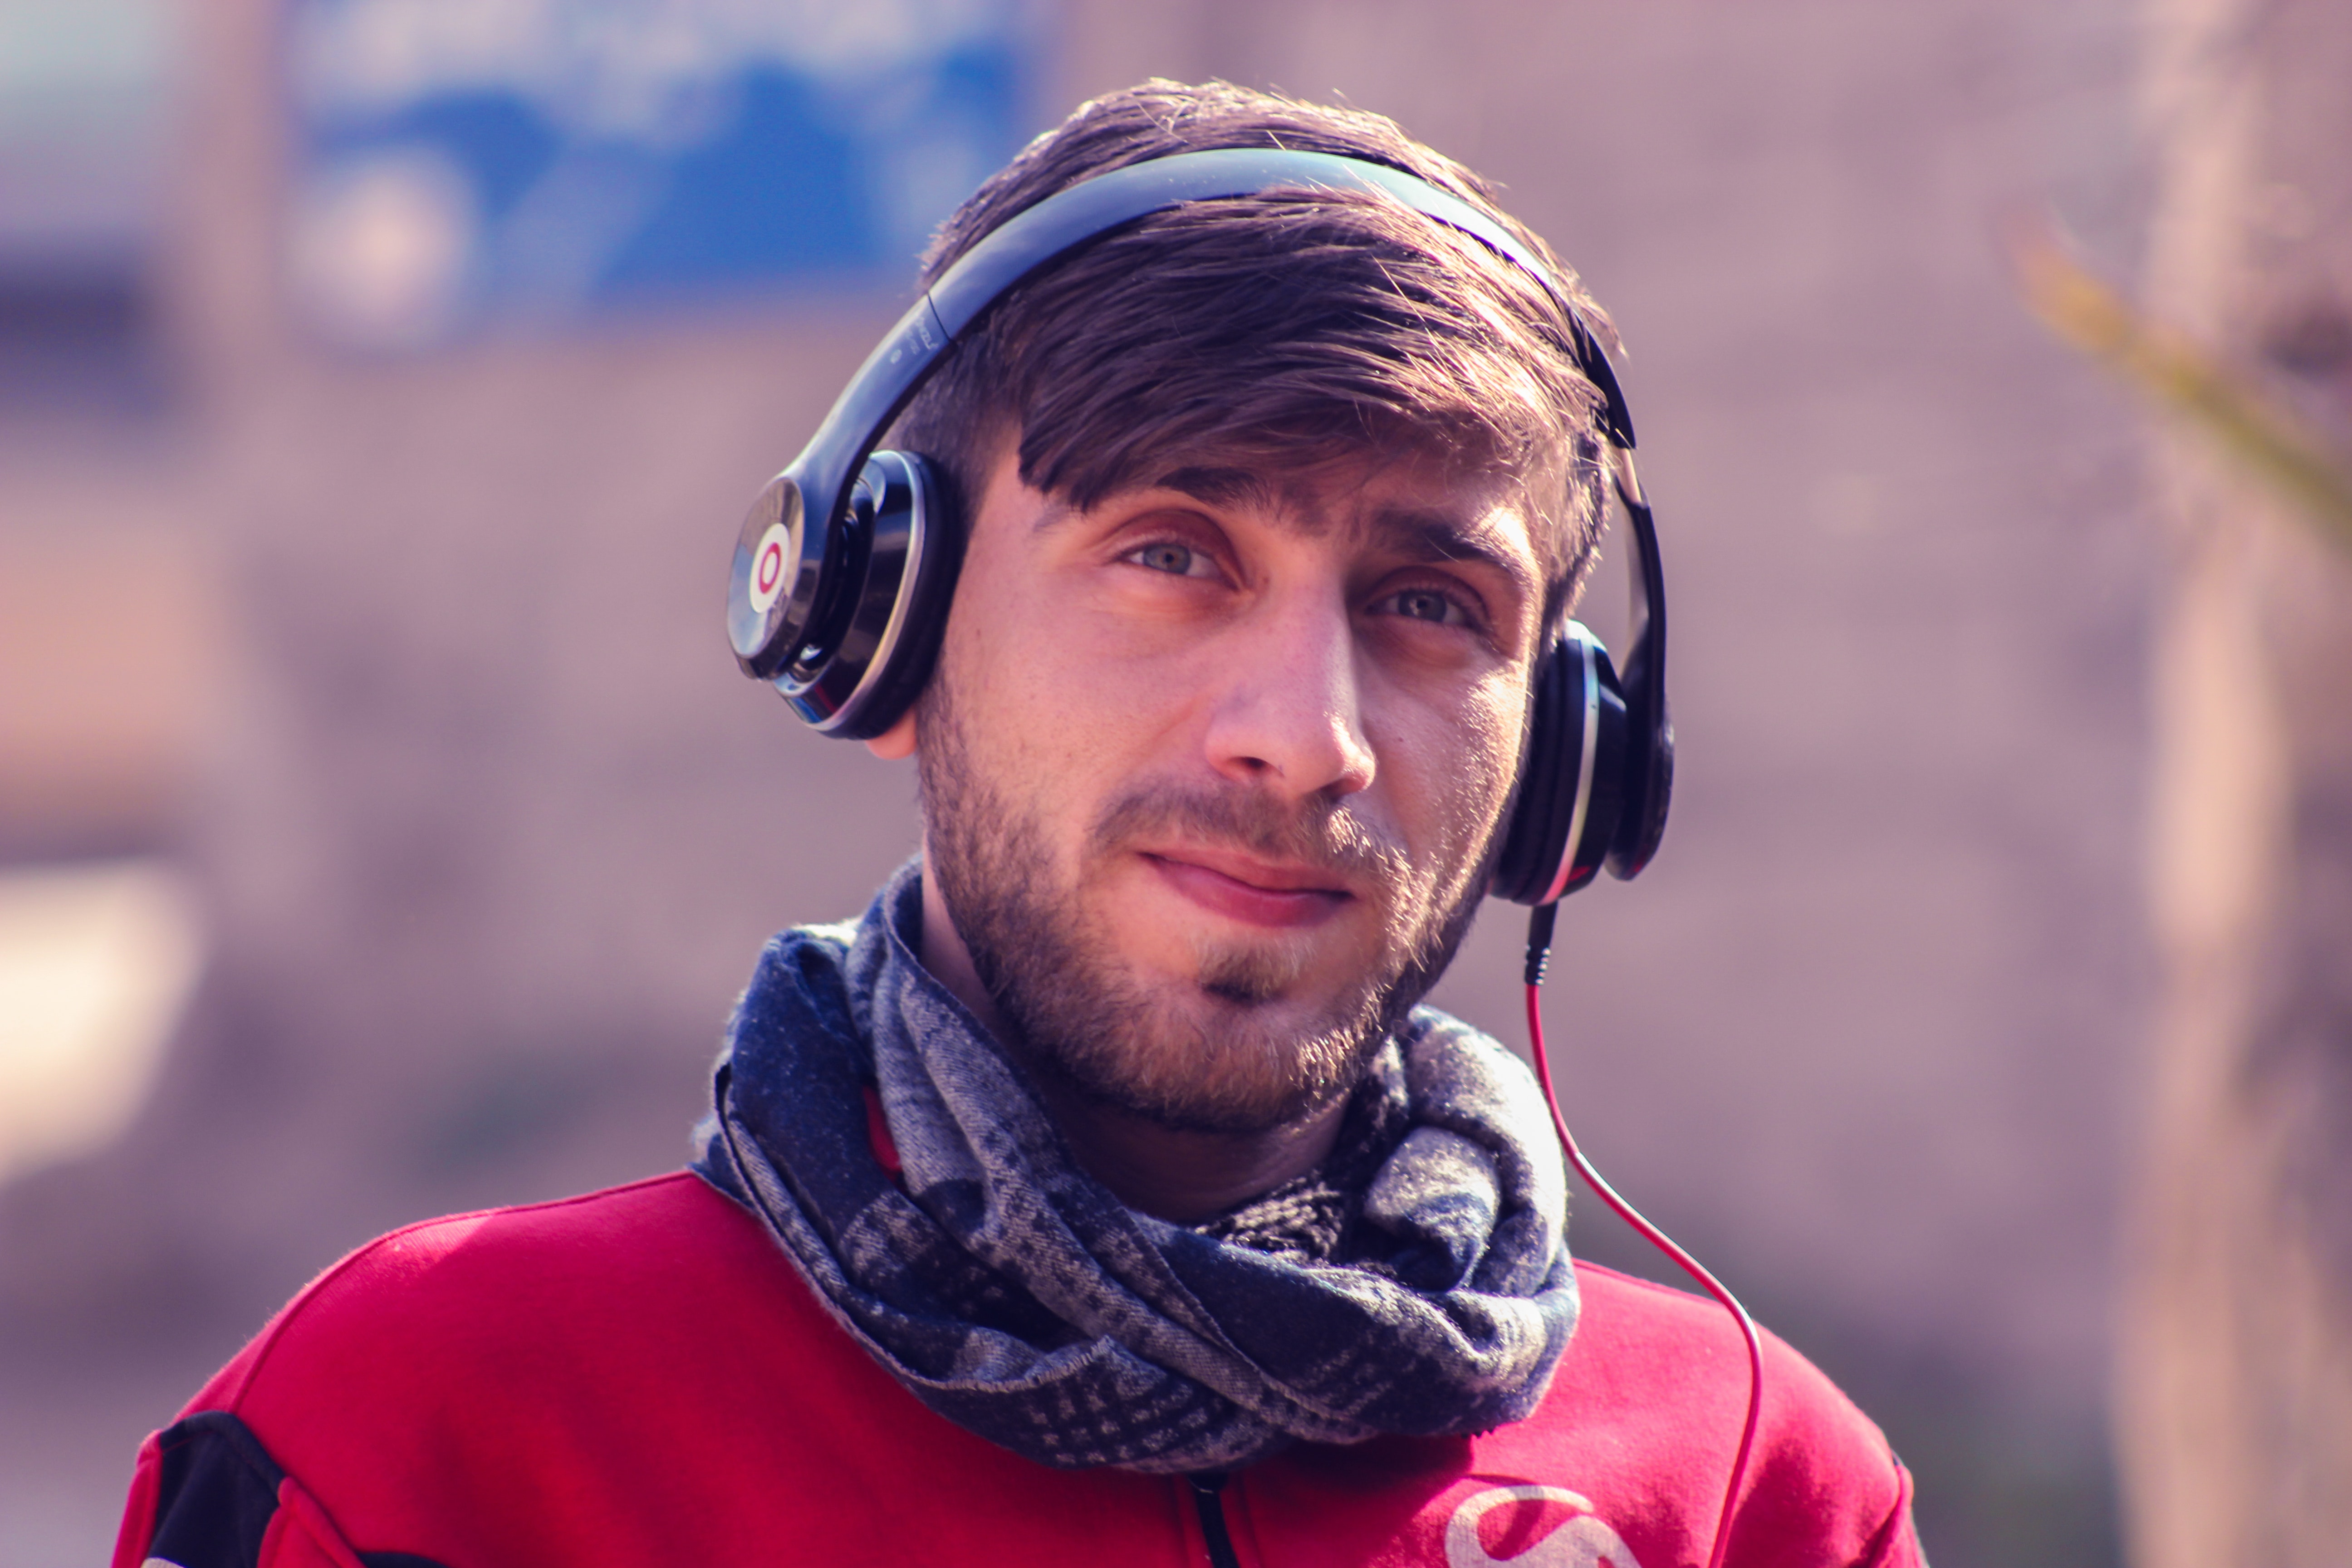
face, head, audio equipment, human, eye, headphones, moustache, photography, technology, neck, ear, beard